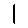
Label: 1